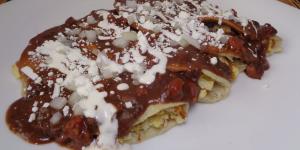
huevos a la veracruzana